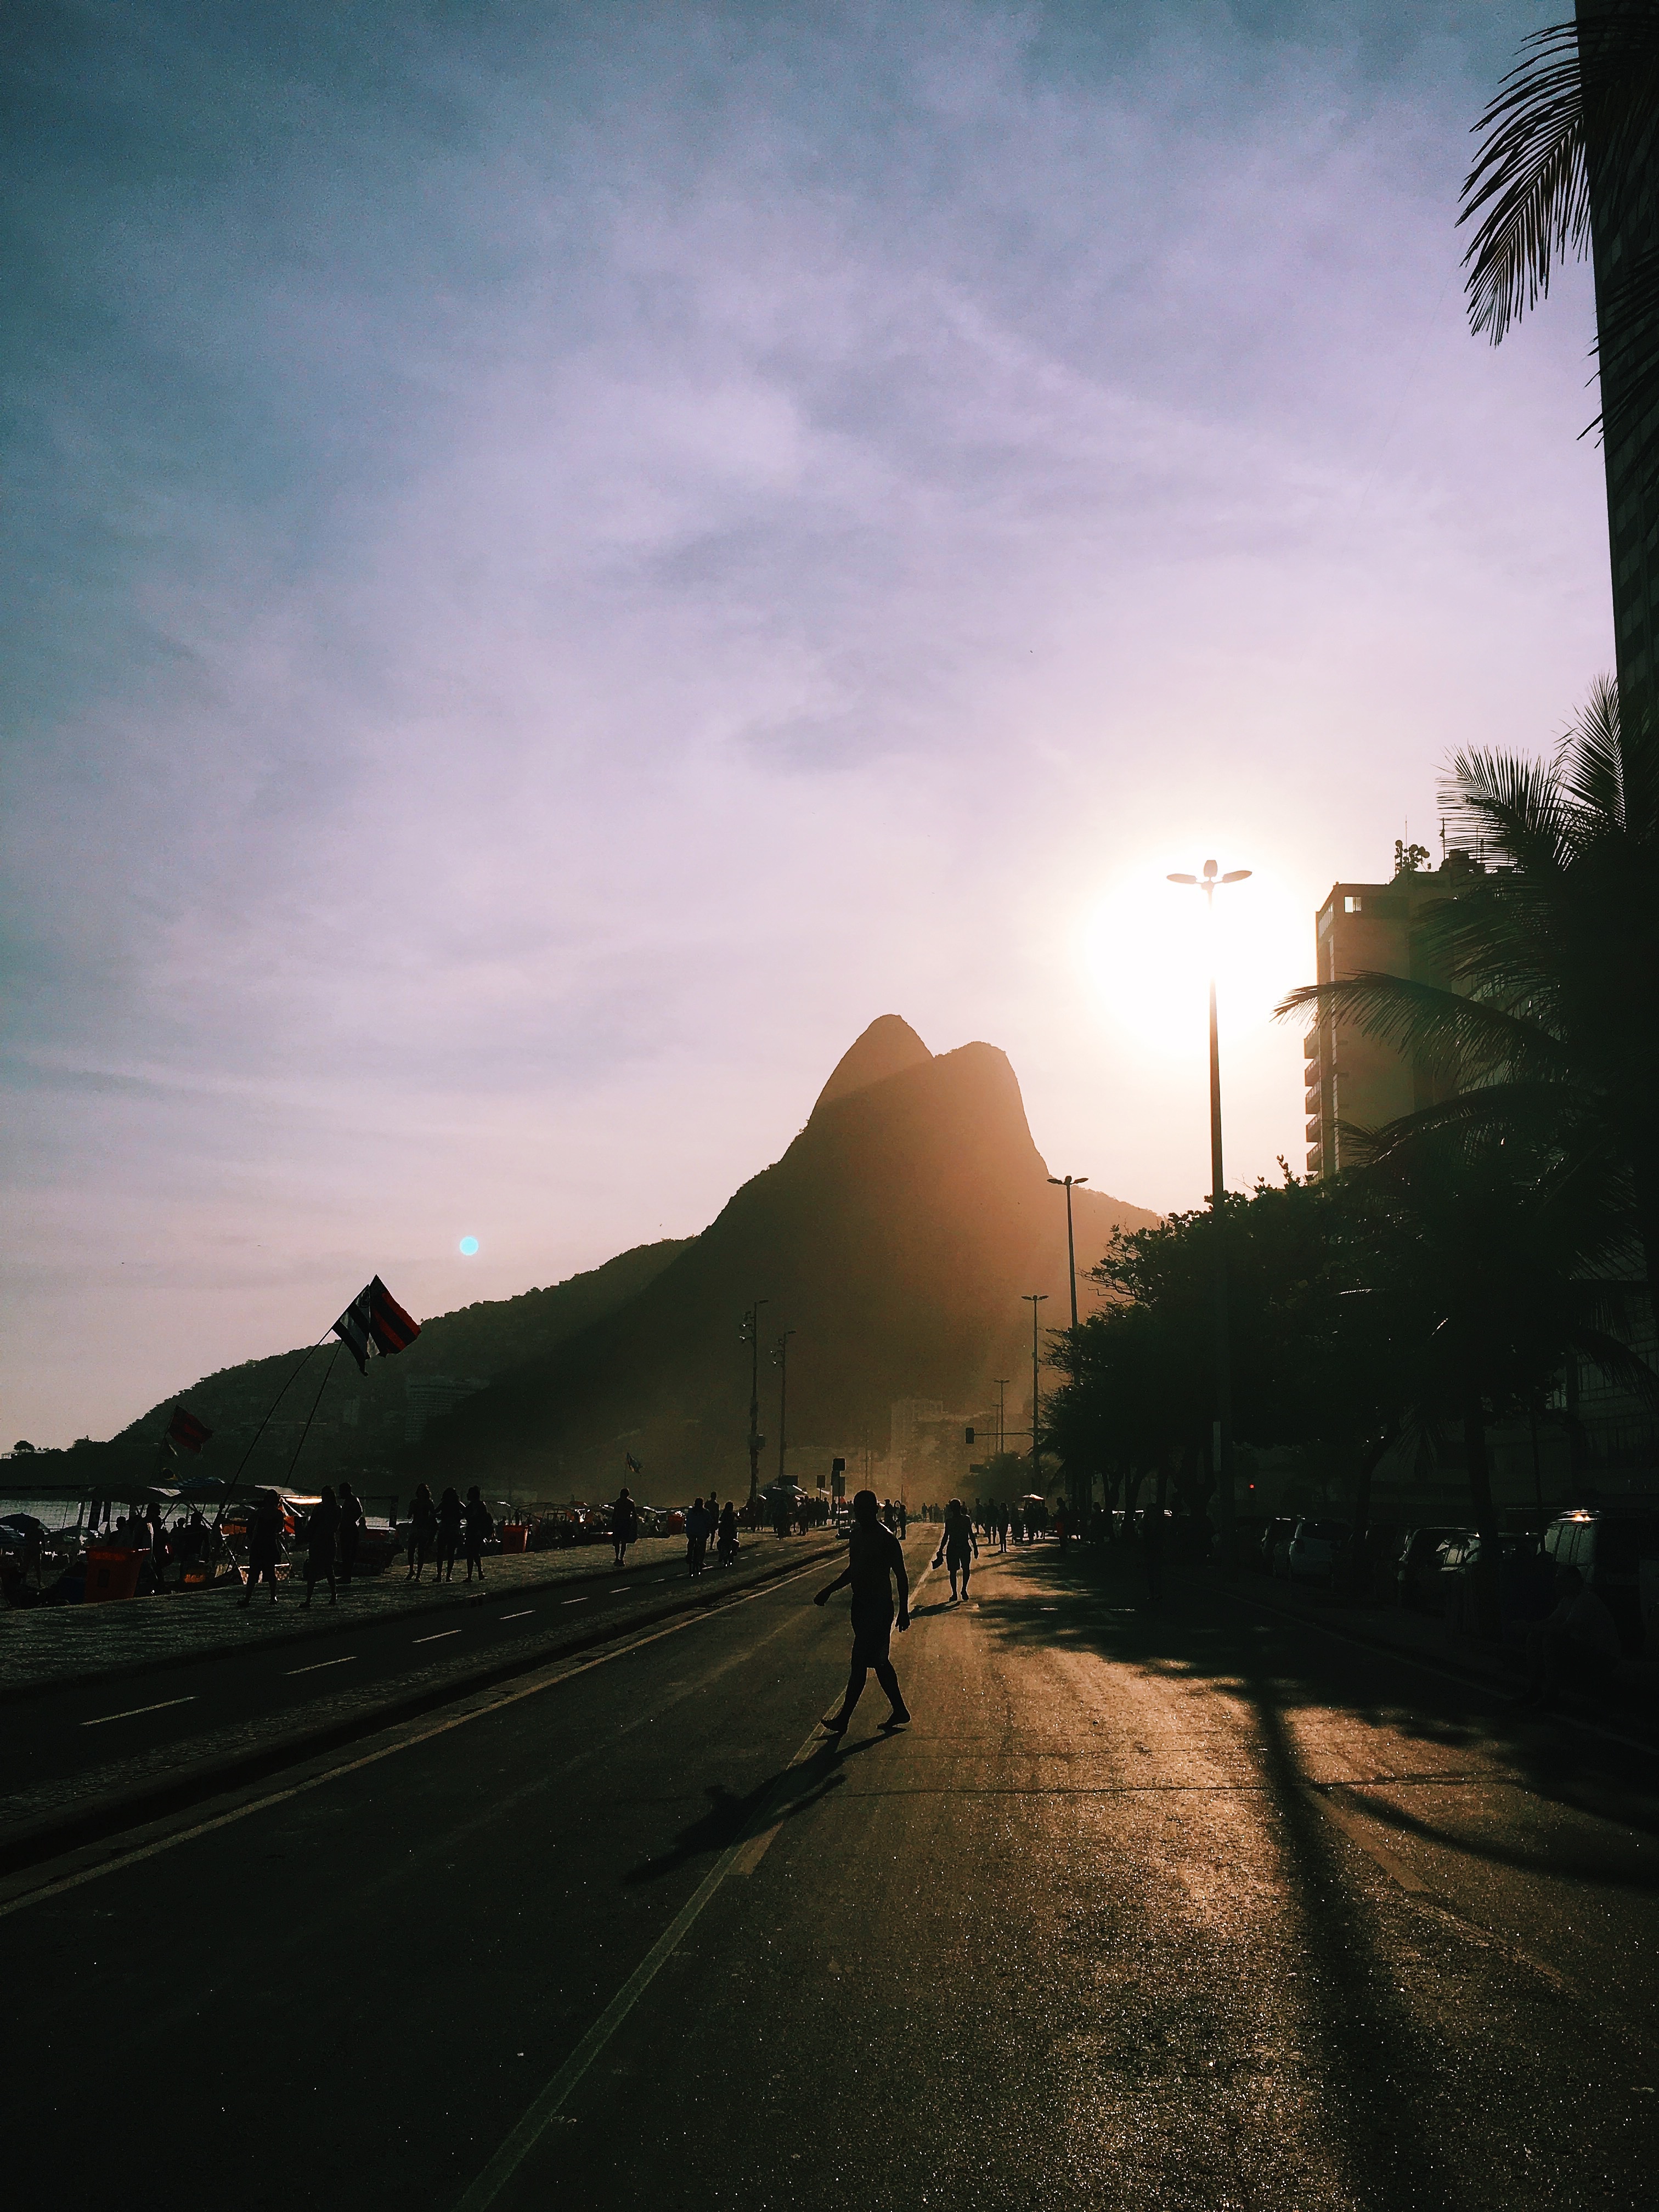
horizon, light, cloud, sky, sun, sunrise, sunset, road, sunlight, morning, hill, dawn, dusk, evening, darkness, atmospheric phenomenon